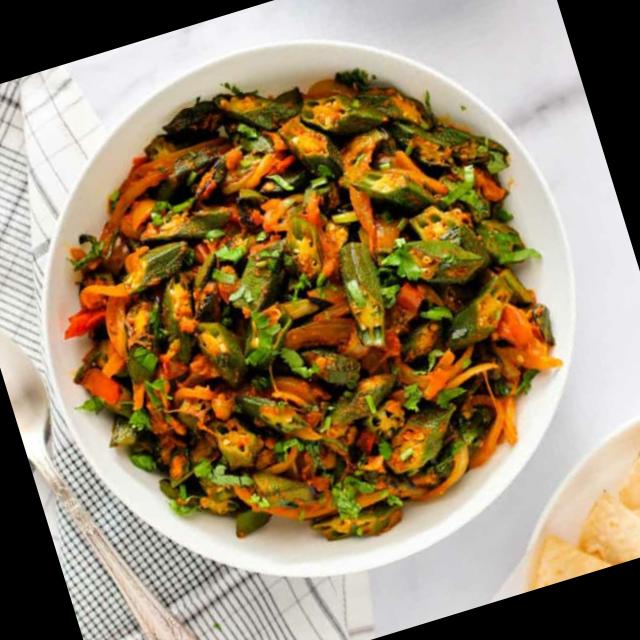
Dish: bhindi_masala